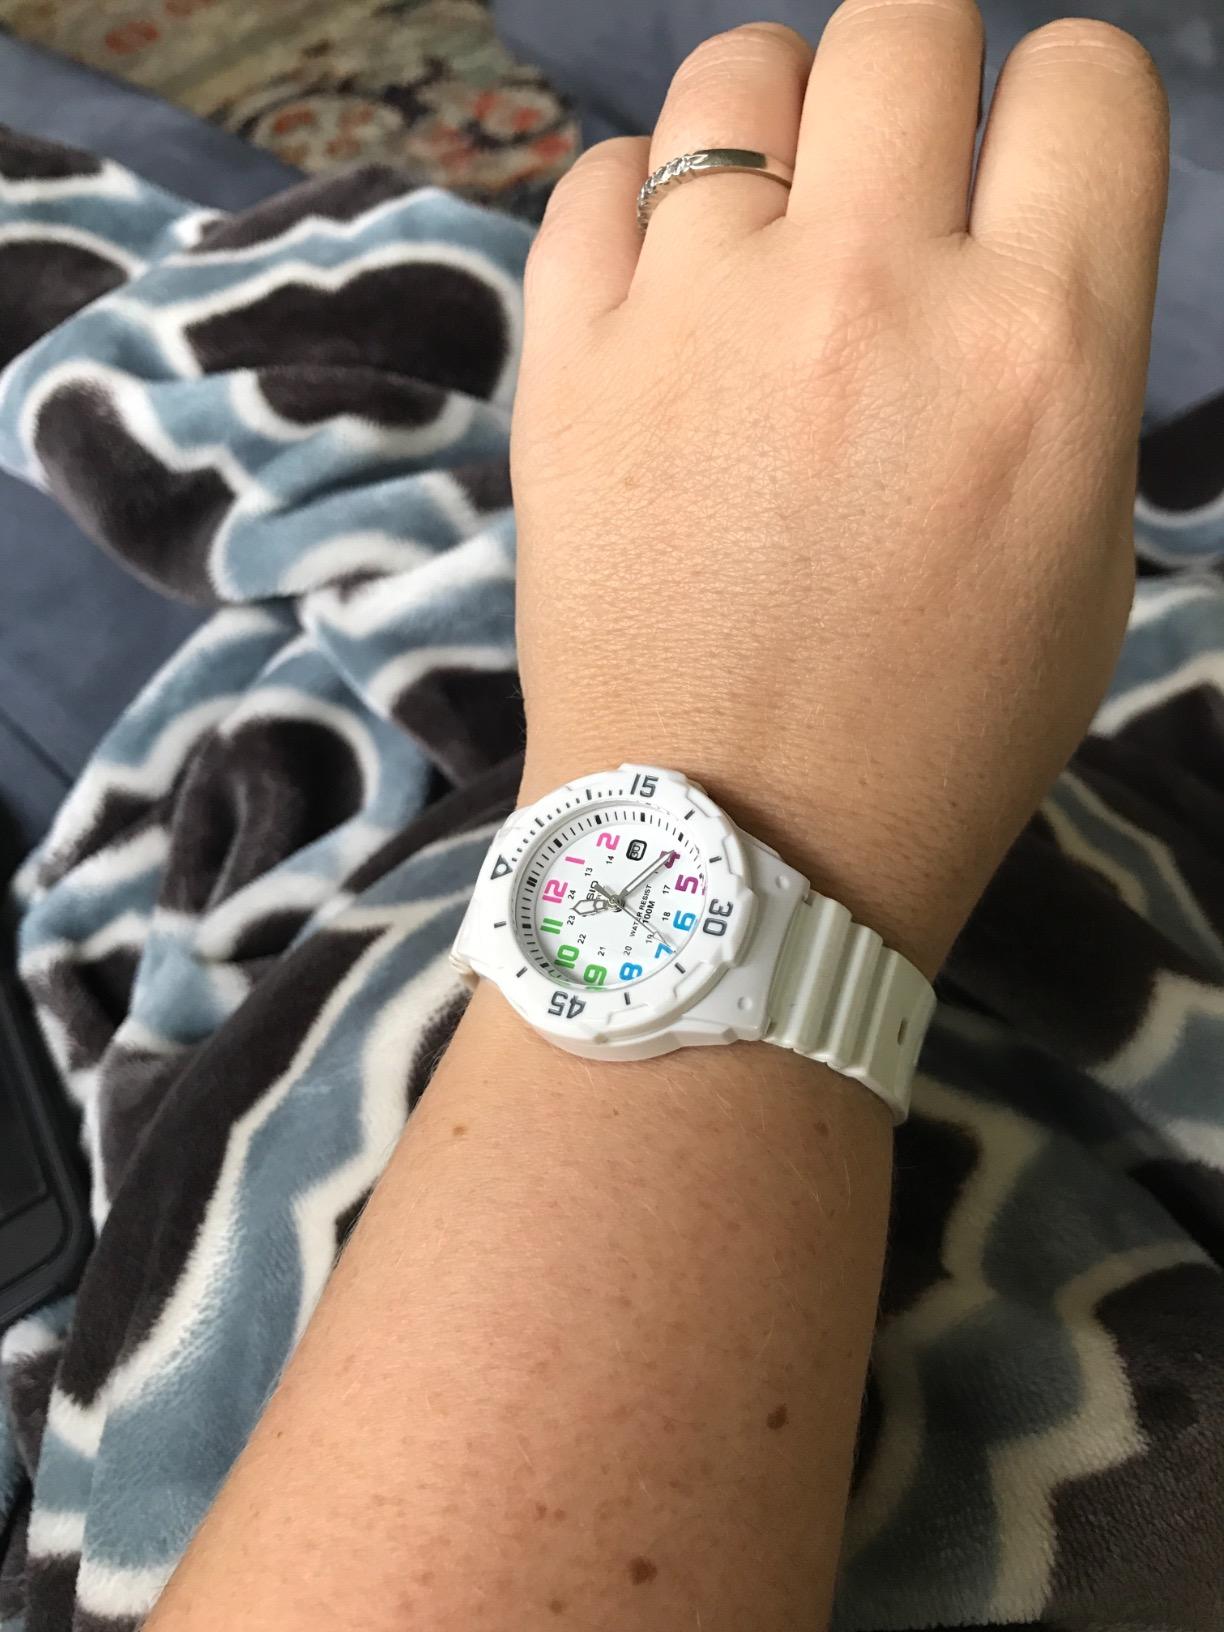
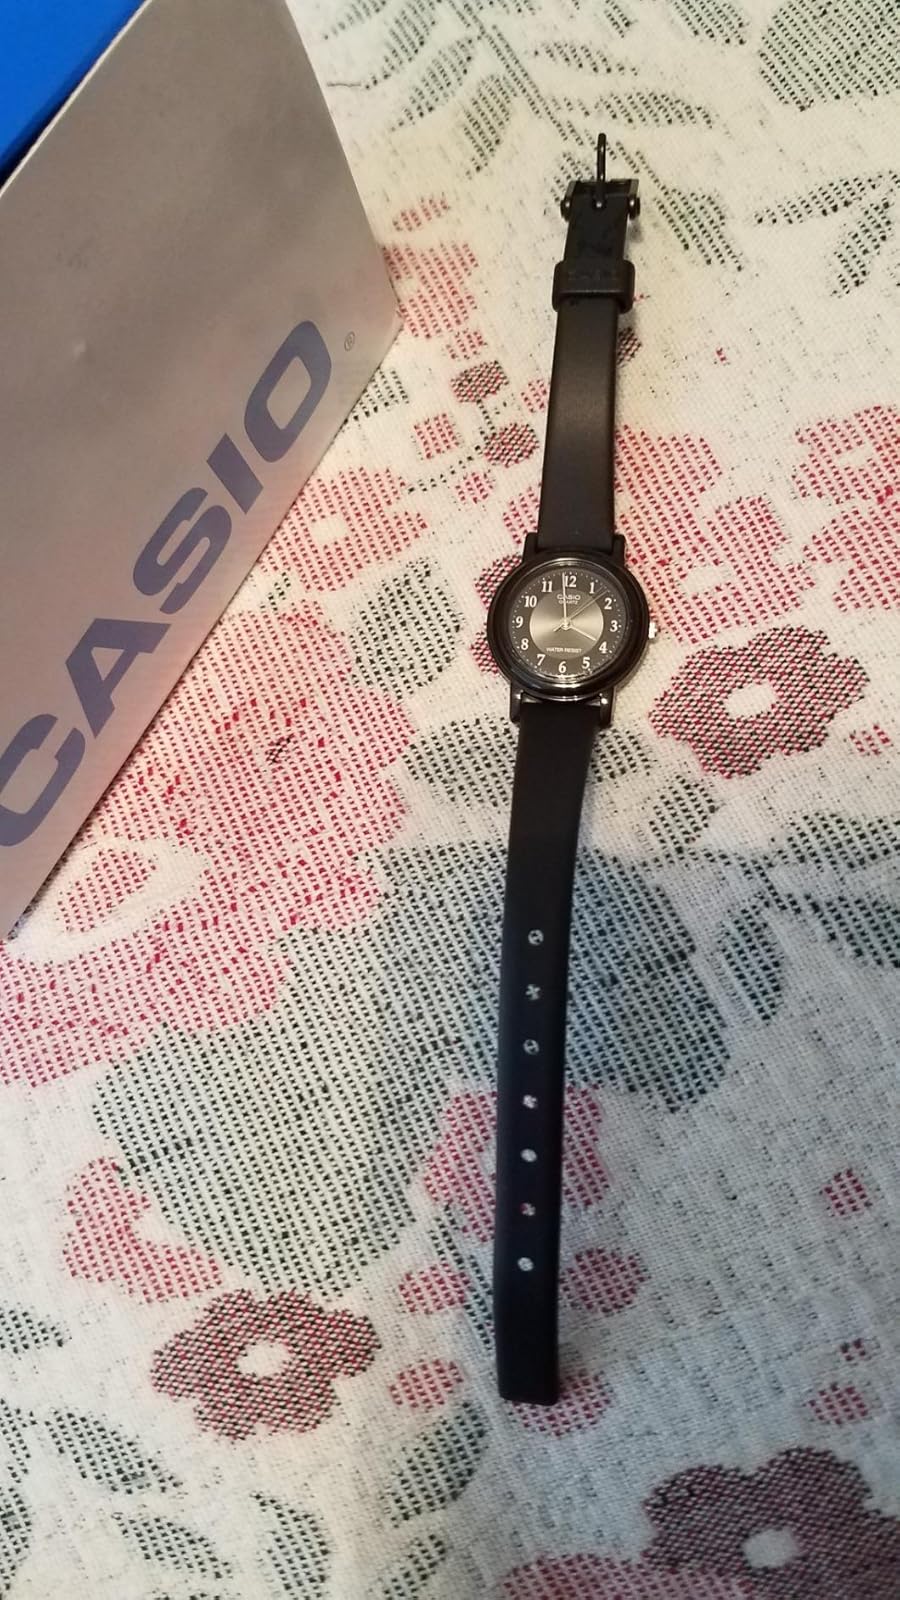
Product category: accessories_watch
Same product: no